Pyote Air Force Base

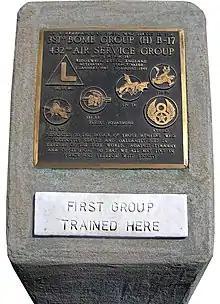
Tribute to the first squadrons who trained at Rattlesnake Bomber Base

Pyote Air Force Base was a World War II United States Army Air Forces training airbase. It was on a mile from the town of Pyote, Texas, on U.S. Highway 80, 20 miles west of Monahans,` east of El Paso.